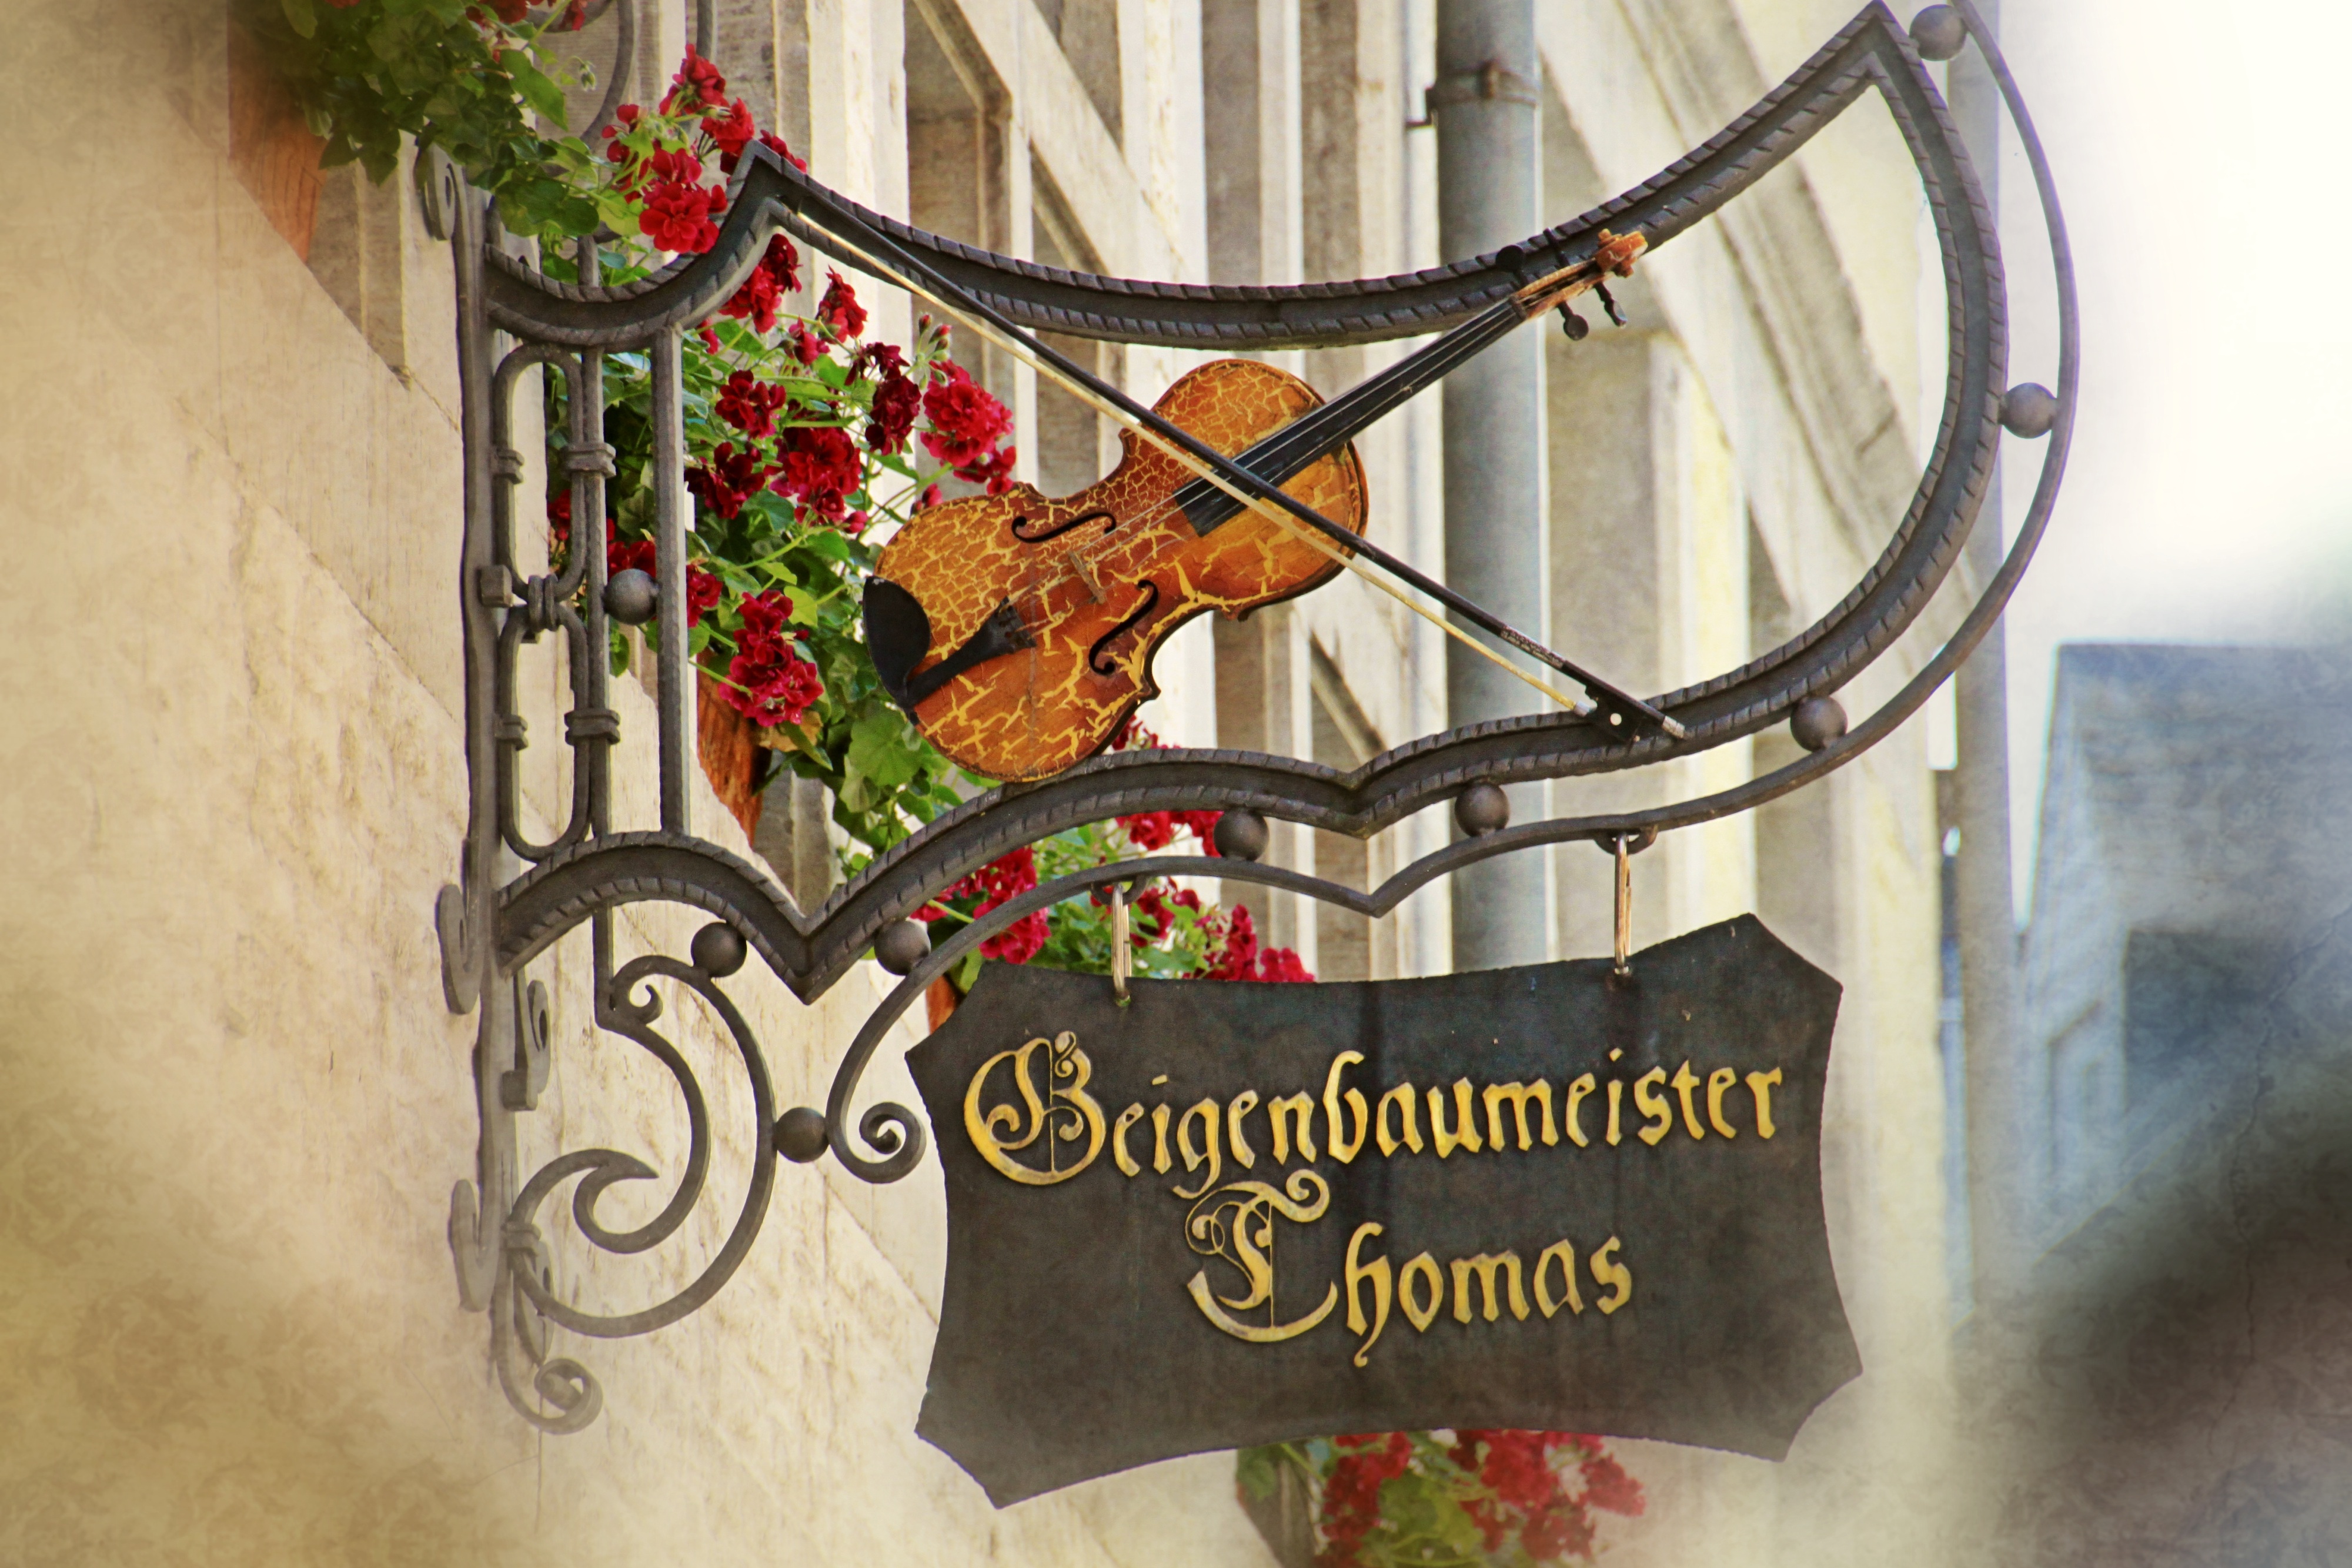
architecture, building, home, advertising, metal, facade, violin, font, old town, art, gold, text, advertisement, shield, inscription, germany, nostalgic, iron, historically, samurai, aachen, wrought iron, blacksmithing, art forging work, advertising sign, old sign, fiddlestick